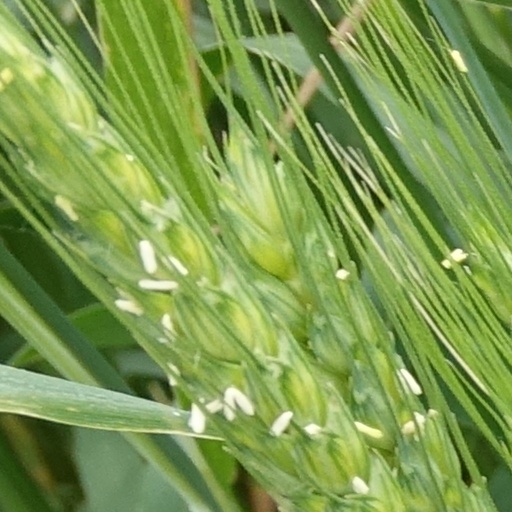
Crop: wheat